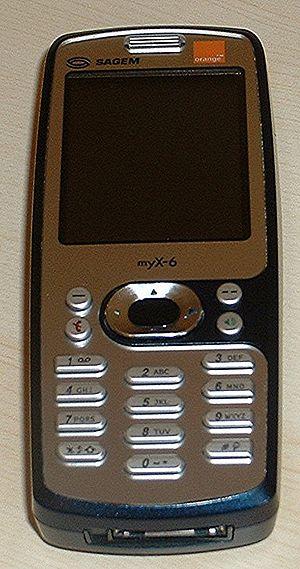
La Société d’applications générales d’électricité et de mécanique était une entreprise française créée en 1925 et dissoute en 2005. Elle travaillait initialement dans la mécanique avec la fabrication d’outillage et de machines-outils. Avec l’évolution de la technologie, l'entreprise se lance dans l’électronique et ses deux produits phares, les téléscripteurs, puis les télécopieurs, et les centrales inertielles lui permettent de devenir une grande entreprise internationale dans les années 1970. Elle développe également des applications militaires et aéronautiques. En 2005, elle fusionne avec Snecma pour donner naissance au groupe Safran.